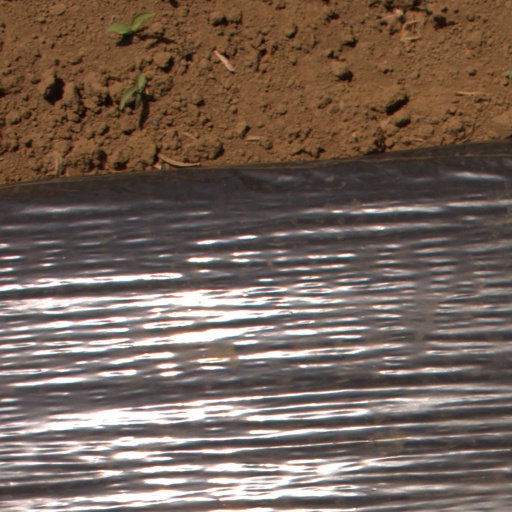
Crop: Jerusalem artichoke